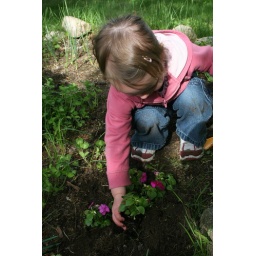
Samantha helped Mommy plant impatiens in our front flower bed.